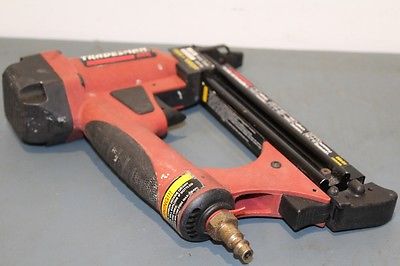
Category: stapler